Zhurong (rover)

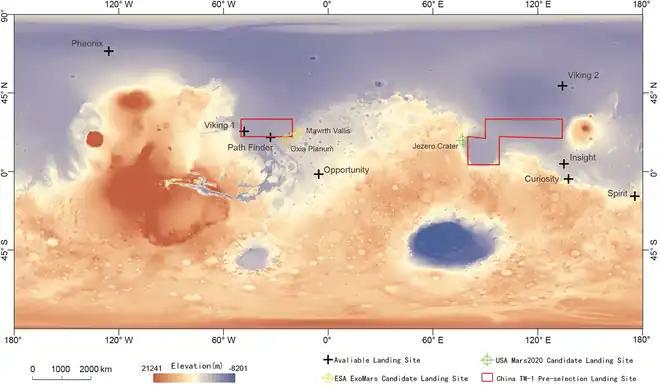
The two landing site candidates of Tianwen-1 mission are enclosed by red lines on Martian map. The one on the left is located in Chryse Planitia and the one on the right in Utopia Planitia.

The candidate in Utopia Planitia was favored by the team due to higher chances of finding evidence for whether an ancient ocean existed on the northern part of Mars. It was eventually selected as the final landing area of the mission.